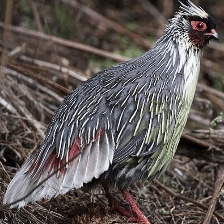
Species: BLOOD PHEASANT
Scientific name: ITHAGINIS CRUENTUS